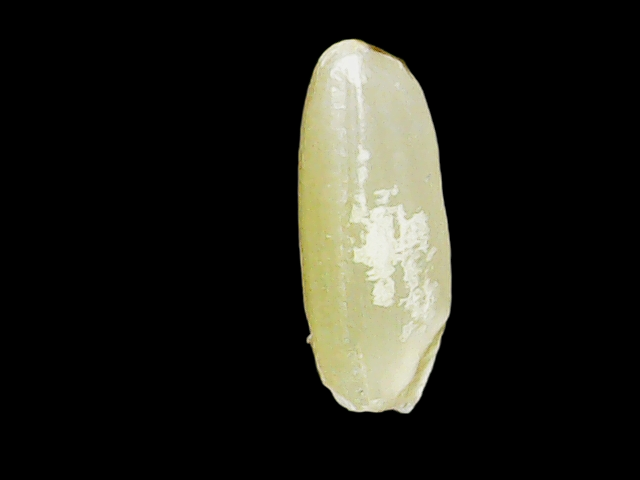
Rice variety: Binadhan12